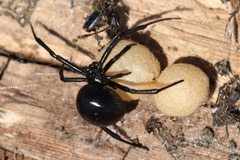
Species: Lactrodectus_hesperus